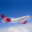
Label: airplane